The Truth About Forever

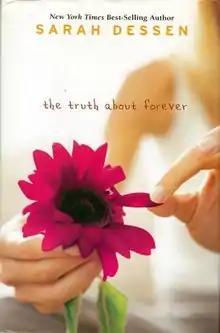
First edition

The Truth About Forever is a novel by Sarah Dessen. It's her sixth novel and was published in hardcover on May 11, 2004, and in paperback on April 6, 2006.